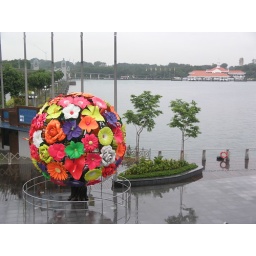
This flower tree is at the back of Vivo Mall. Sentosa Island is in the background and you can see the Merlion.